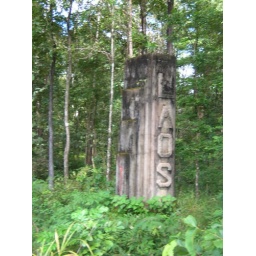
Like the road - the border sign was hidden in the forest!